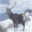
Label: deer